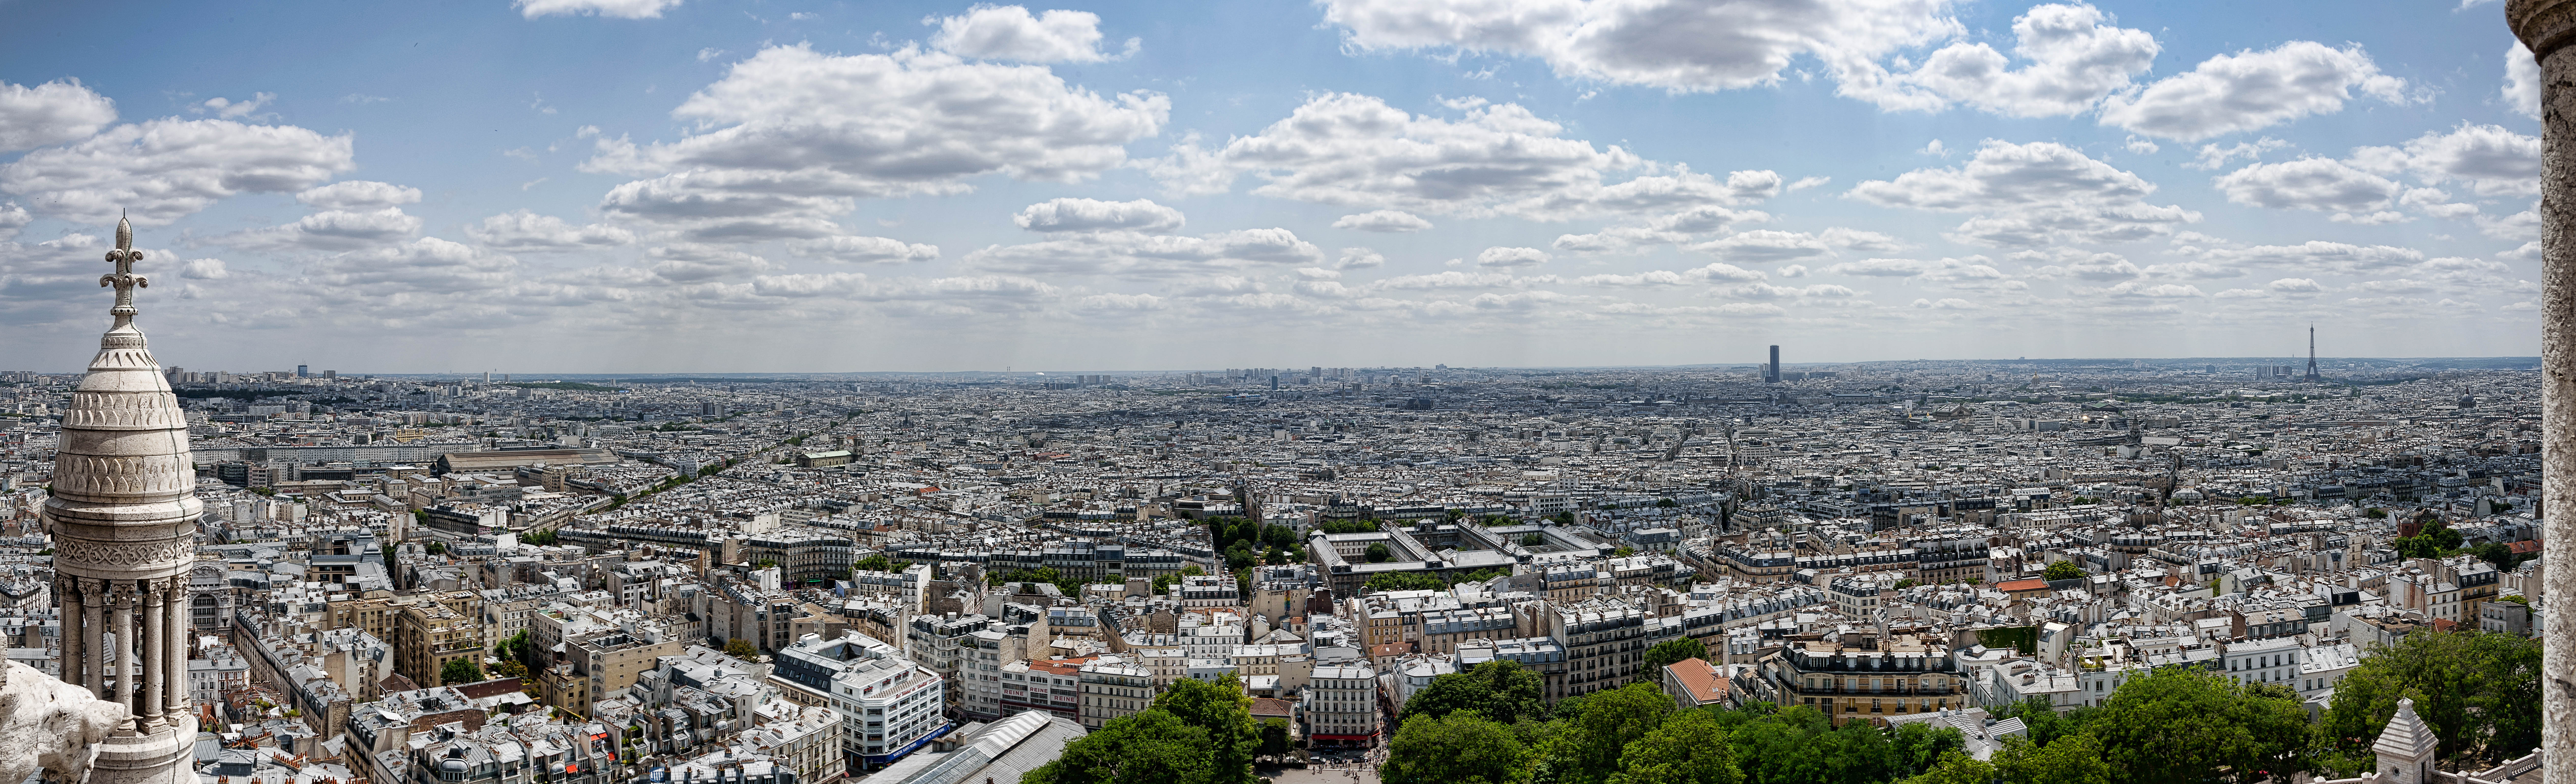
sky, skyline, photography, town, city, paris, skyscraper, cityscape, panorama, france, tower, landmark, blue, nikon, places, 2015, clouds, d750, ledefrance, basilica, sacrcur, paris18earrondissement, metropolis, historic site, residential area, human settlement